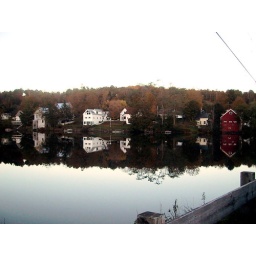
Pretty houses and their upside-down brethren in the lake by the floating bridge